New Zealand disruptive pattern material

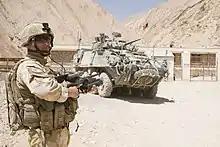
New Zealand soldier in Afghanistan in 2011, wearing the NZ variant of British Desert DPM

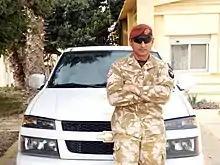
NZDDPM shirt and trousers.

The first NZDF contingents deployed to Afghanistan wore 1997 pattern NZDPM. A desert version of NZDPM first appeared in 2003 with the deployment to Iraq. The pattern is based on British two-colour desert DPM. Visually the NZDDPM pattern has dithering between the brown and sand colours whereas the British pattern has none.